Likhoslavlsky District

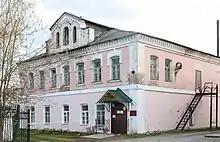
Karelian National Museum, Likhoslavl

The district contains seven cultural heritage monuments of federal significance and additionally fifty objects classified as cultural and historical heritage of local significance (seven of them located in Likhoslavl). The federal monuments are the Saint Nicholas Church in the selo of Zmeyevo, the Intercession Church in the selo of Stan, and the Pervitino estate with the Trinity Church in the selo of Pervitino.